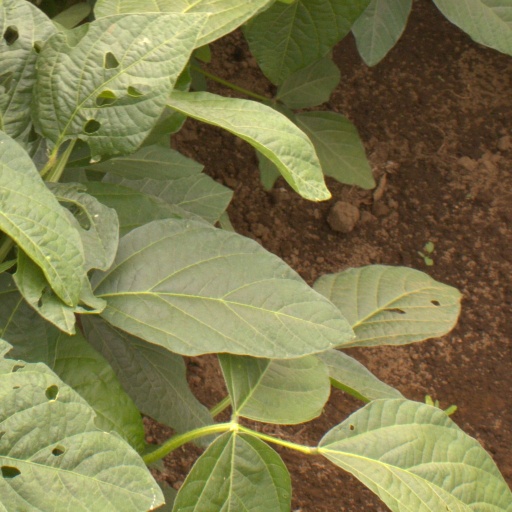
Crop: soybean